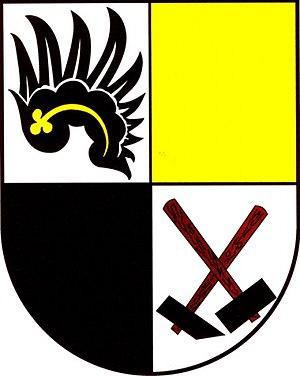
Mastník est une commune du district de Třebíč, dans la région de Vysočina, en République tchèque. Sa population s'élevait à 238 habitants en 2019.